Cherax

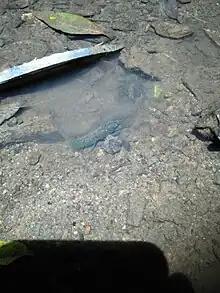
Yabbies can inhabit shallow creeks during the wet season and burying themselves during droughts

Both sexes of "Cherax" are selective with copulation partners. Females tend to choose males with a larger central mass (abdomen and tail) and cheliped. Males tend to select copulation partners who have larger body sizes and are virgins. Opposed to females who were more dominant or had symmetrical chelipeds.